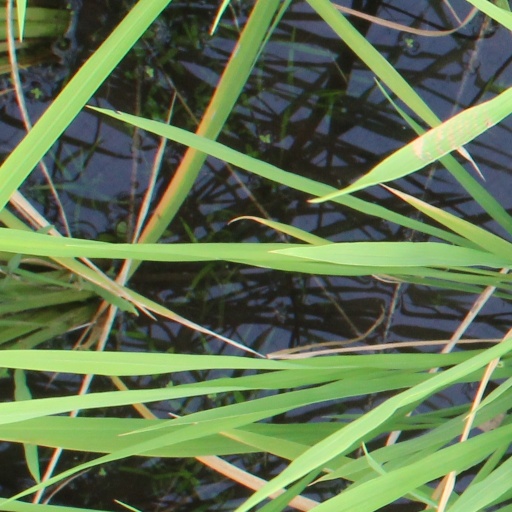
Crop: rice